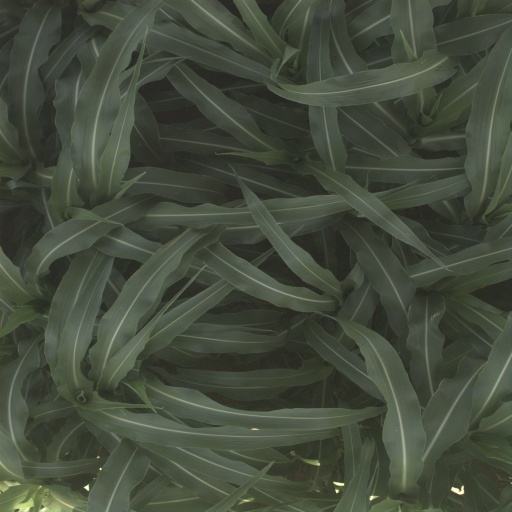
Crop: sorghum